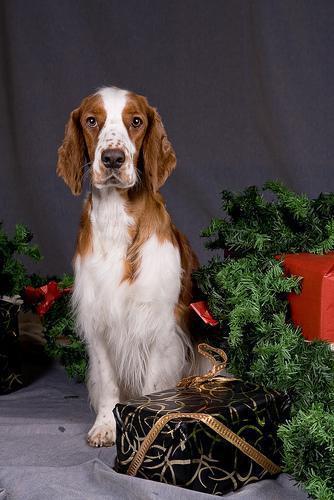
Welsh_springer_spaniel